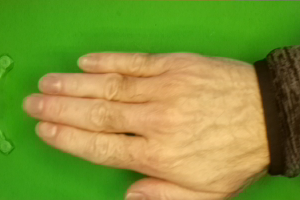
Label: paper